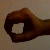
The image shows a hand gesture representing the number 0 in Indian Sign Language.